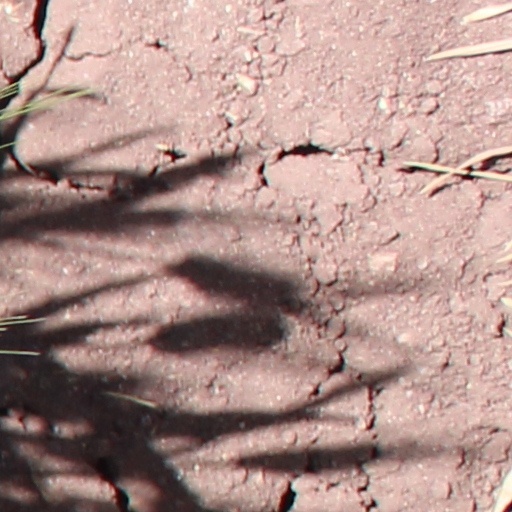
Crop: wheat